Robert Hale (Maine politician)

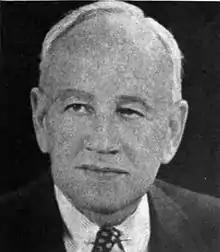

Robert Hale (November 29, 1889 – November 30, 1976) was a U.S. Representative from Maine, and first cousin of U.S. Senator Frederick Hale, also of Maine. A conservative, internationalist, and self-described reactionary, he was known for his unwavering advocacy of civil rights and opposition against the Ku Klux Klan.